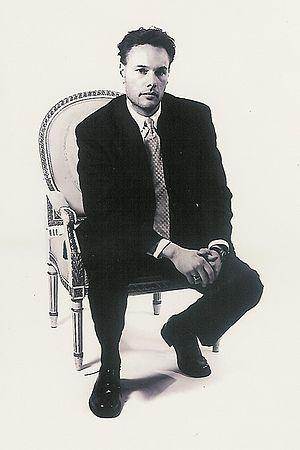
Konrad Claude Dryden est un auteur américain qui a beaucoup écrit sur l'opéra italien, en particulier sur le mouvement connu sous le nom de vérisme.